The Hanged Man (2009 film)

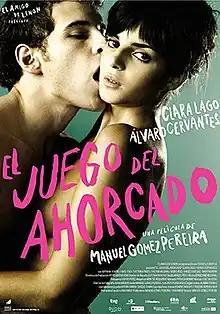
Theatrical release poster

The Hanged Man is a 2009 Spanish-Irish thriller and romantic drama film directed by Manuel Gómez Pereira which stars Clara Lago and Álvaro Cervantes.